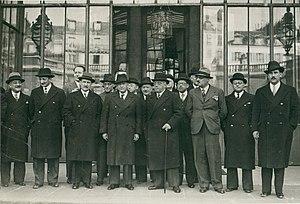
Gouvernement Édouard Daladier avril 1938
Le troisième gouvernement d'Édouard Daladier a duré du 12 avril 1938 au 11 mai 1939, succédant au deuxième cabinet du socialiste Léon Blum. Voulant renouer avec la rigueur budgétaire, les radicaux se rallient à la droite, mettant fin de fait au Front populaire.
Cette page concerne l’année 1938 du calendrier grégorien